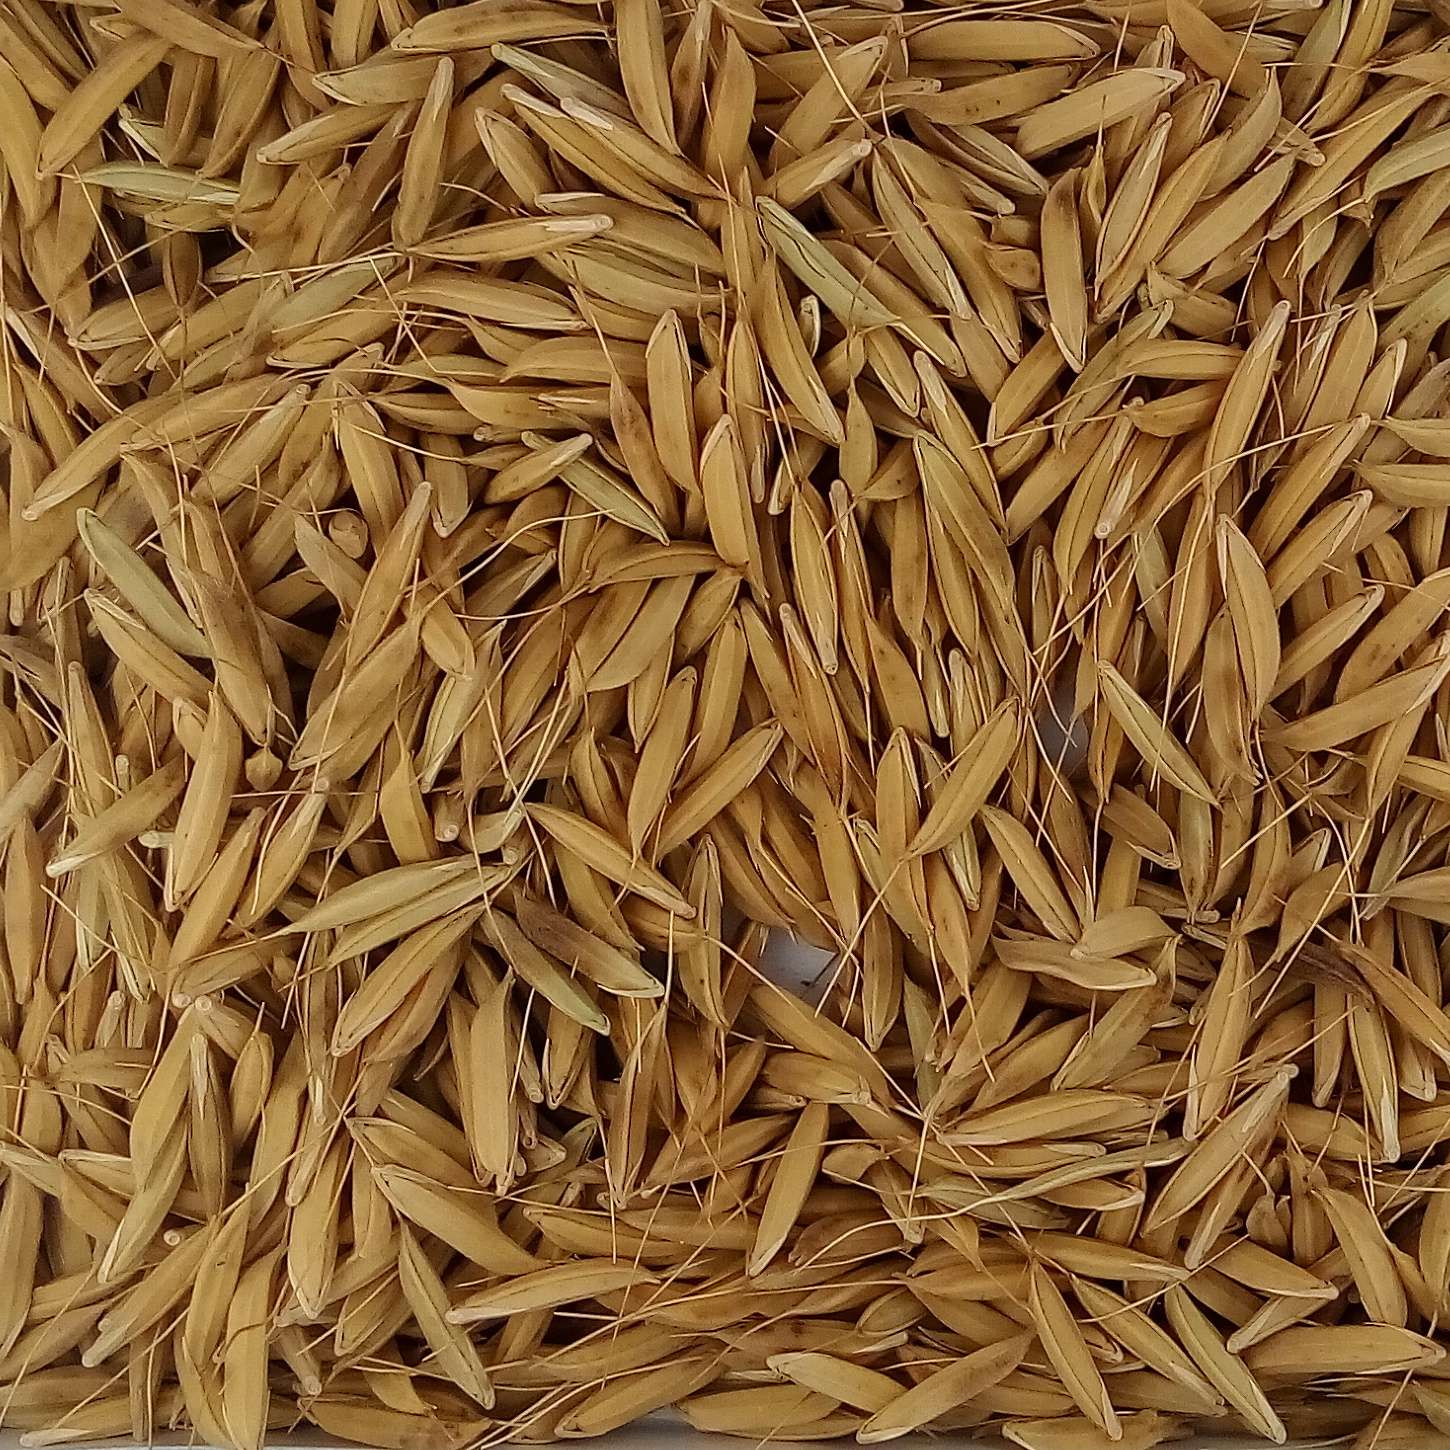
Rice seed variety: CSR_30